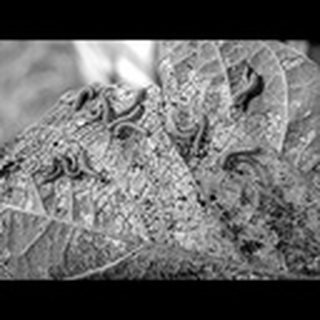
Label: cotton_army_worm